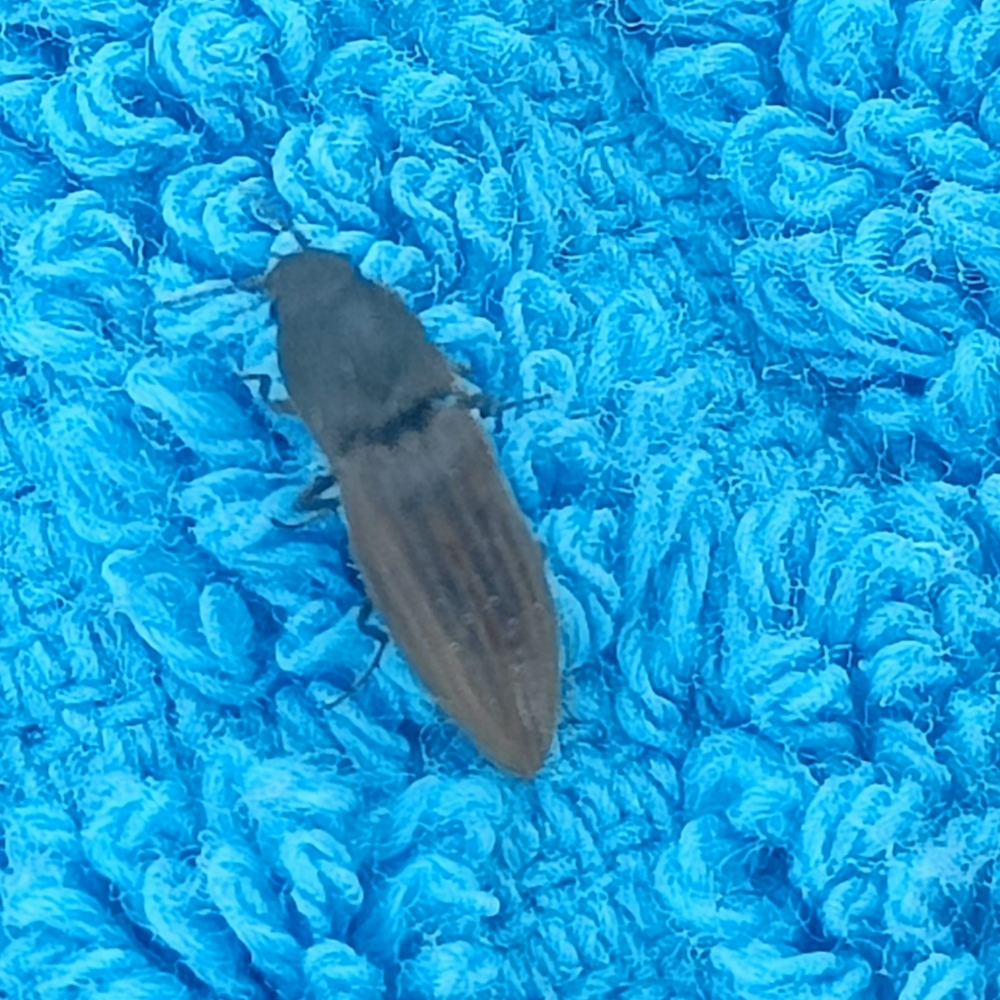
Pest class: clickbeetles_wireworms